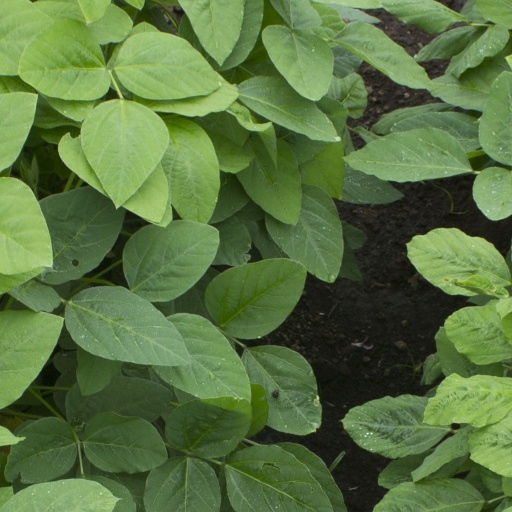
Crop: soybean